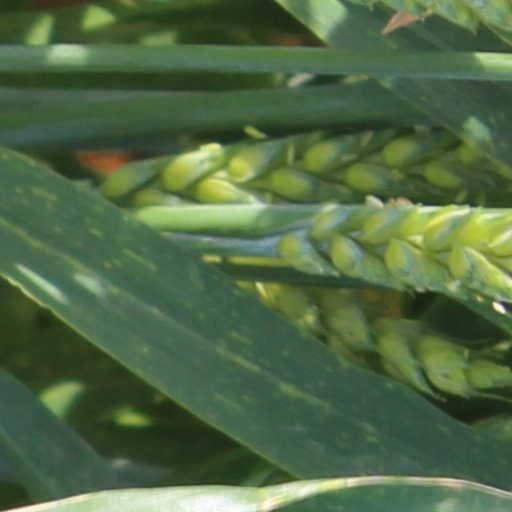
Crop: wheat